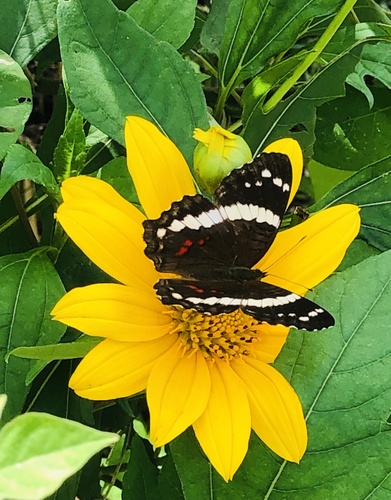
Scientific name: Anartia fatima
Common name: Banded peacock
Family: Nymphalidae
Order: Lepidoptera
Pollinator type: Primary pollinator
Habitat: Open areas and gardens
Geographic range: South America
Conservation status: Least Concern